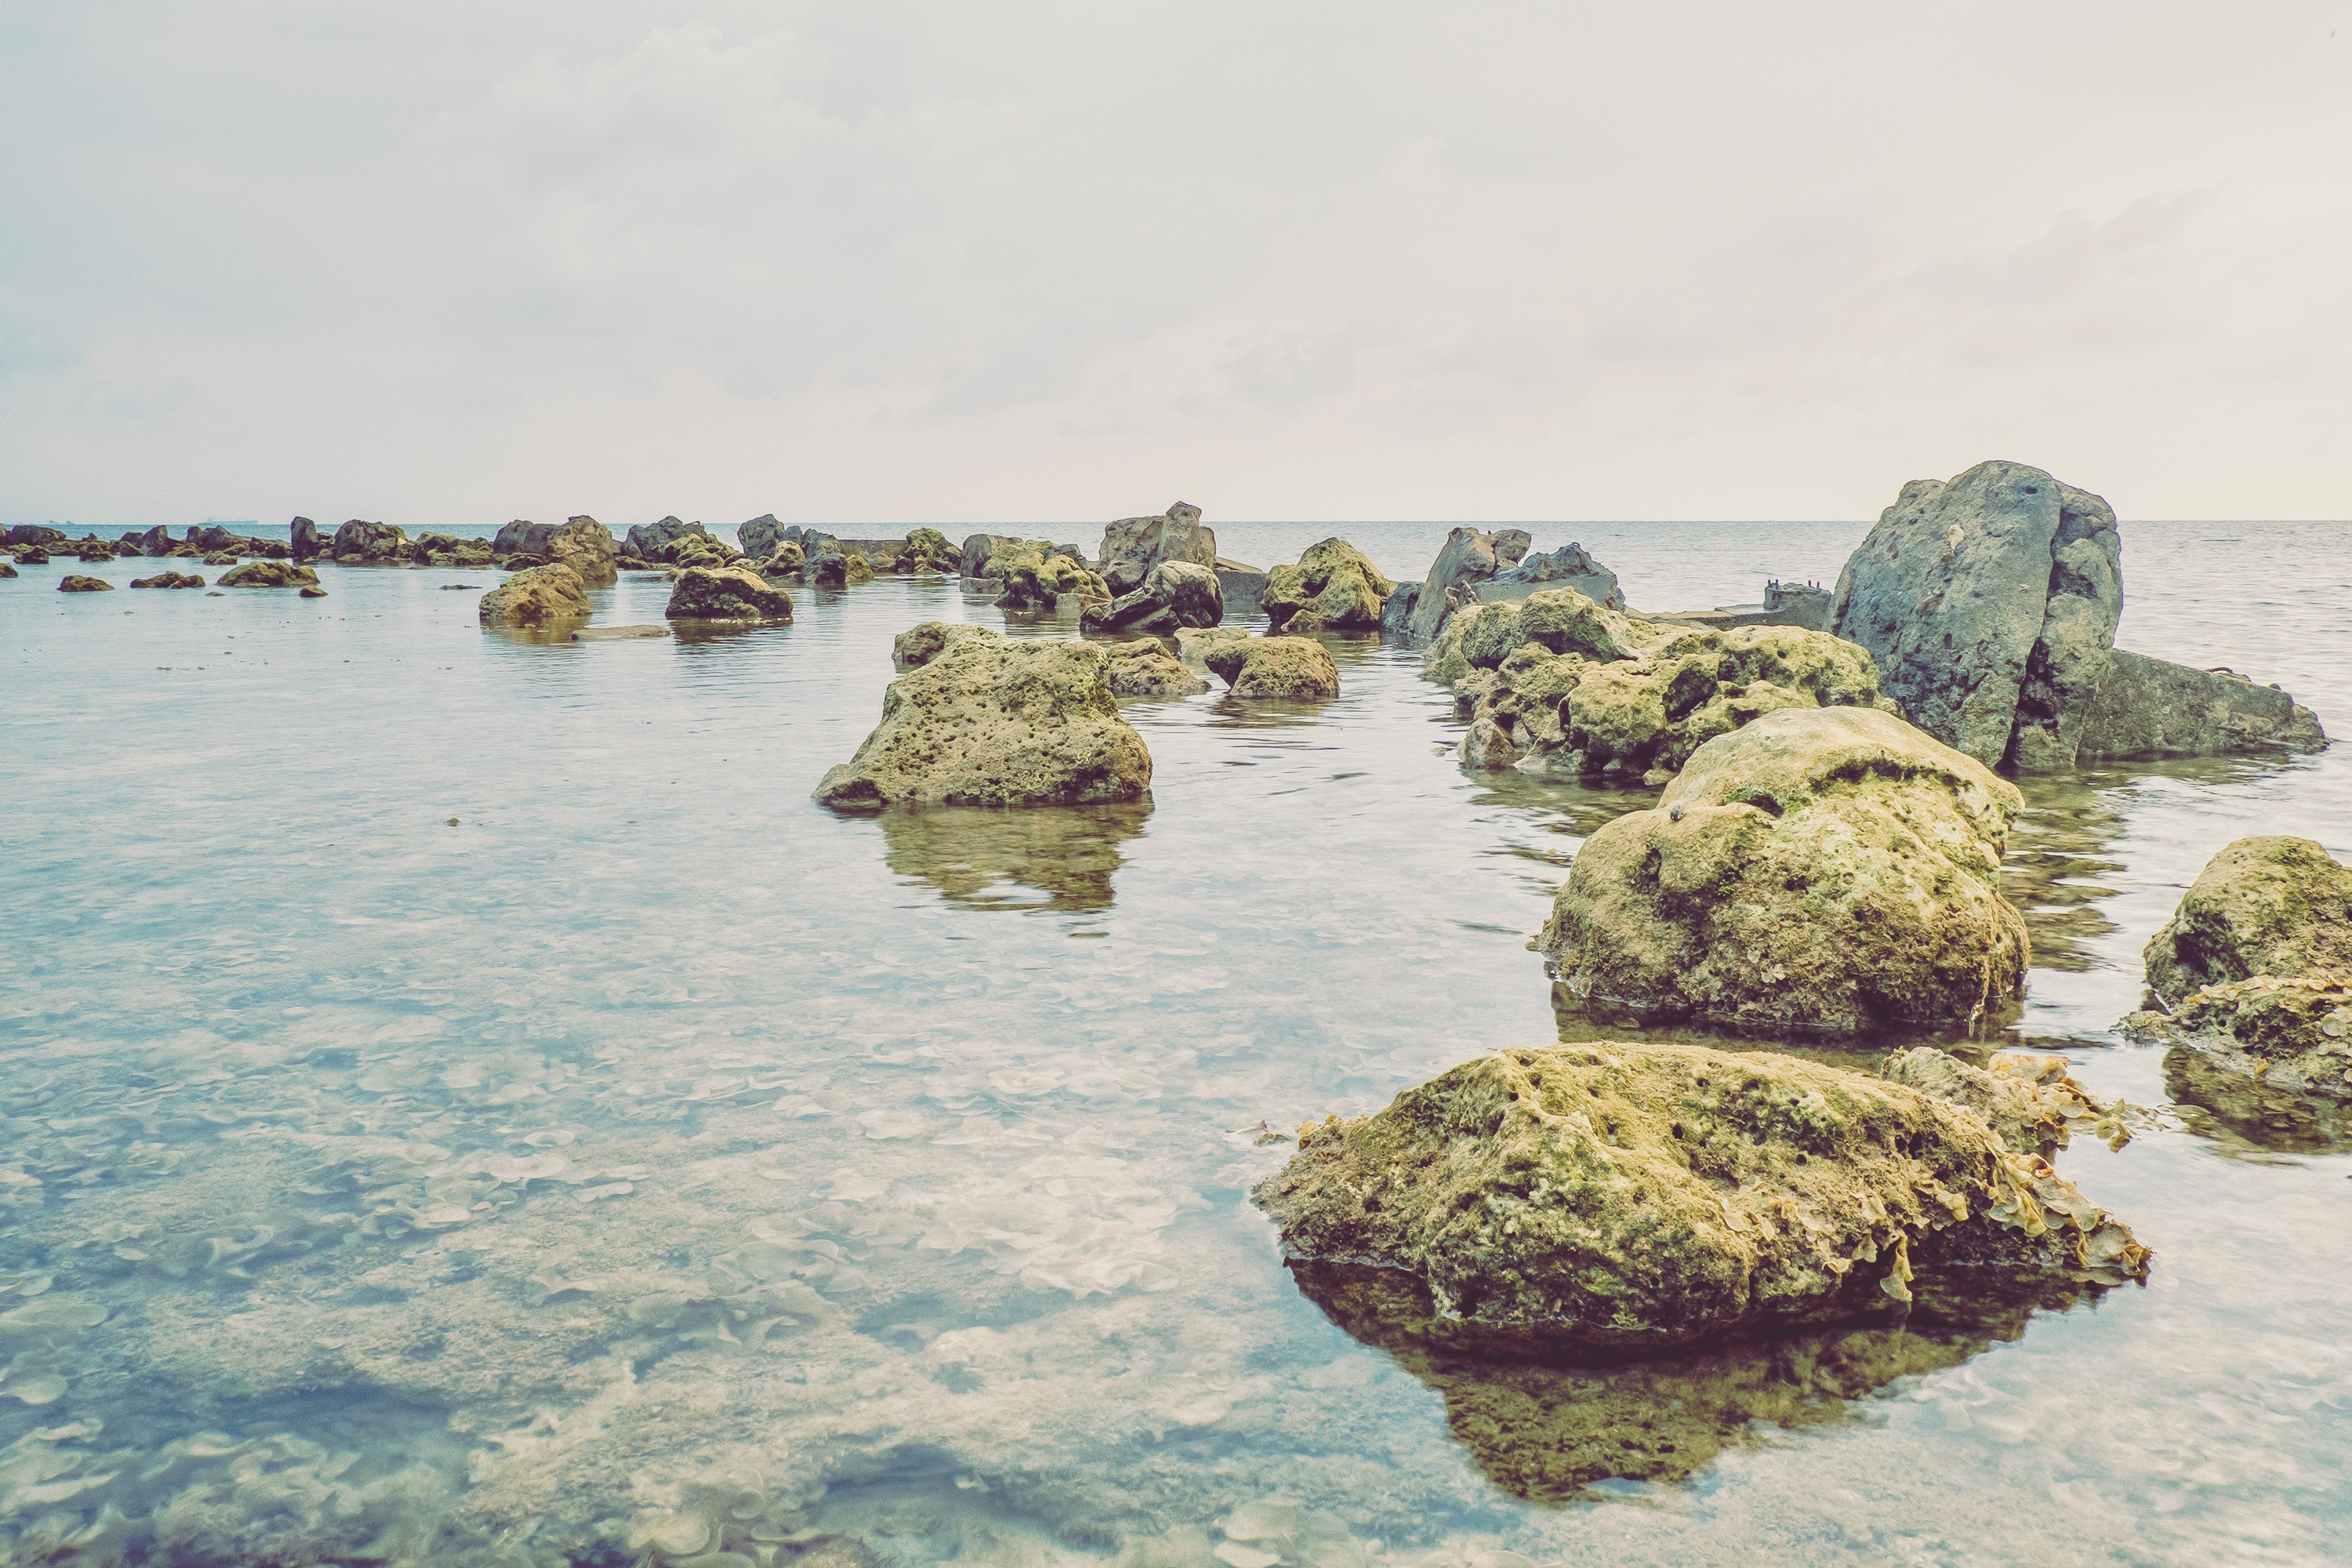
beach, sea, coast, rock, ocean, shore, bay, terrain